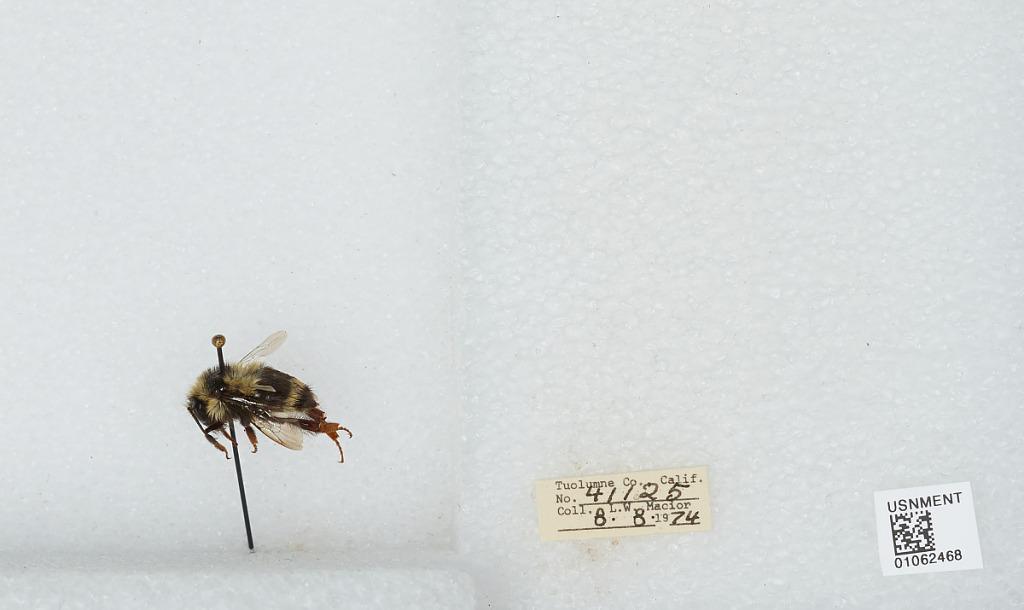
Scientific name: Bombus bifarius nearcticus
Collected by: L. Macior
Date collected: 1974-8-8
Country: United States
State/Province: California
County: Tuolumne
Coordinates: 38.02, -119.93